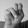
ASL letter: N